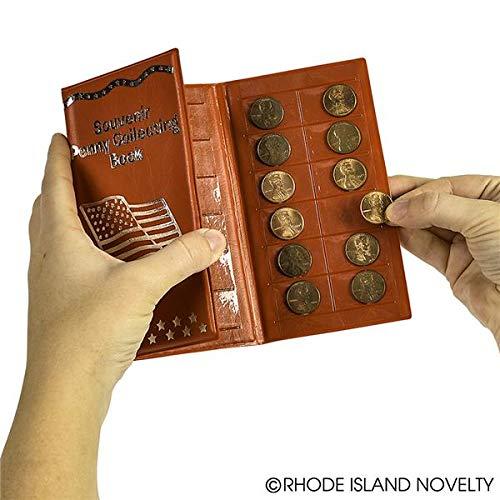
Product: Rhode Island Novelty Red 3.5” x 6” Museum Penny Holder Book One Per Order
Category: Toys & Games | Puppets & Puppet Theaters
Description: Museum penny holder book.
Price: $4.10